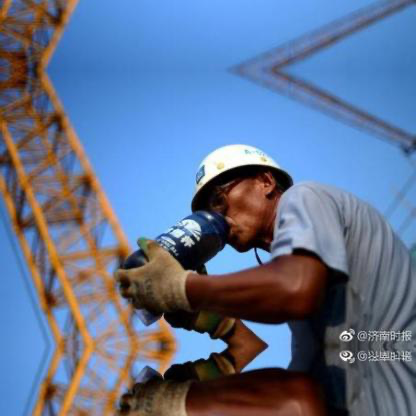
Objects in the image:
label: helmet